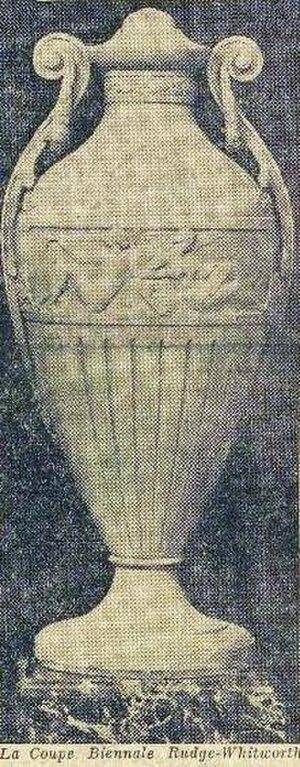
La Coupe biennale Rudge-Whitworth aux 24 Heures du Mans, en 1926.